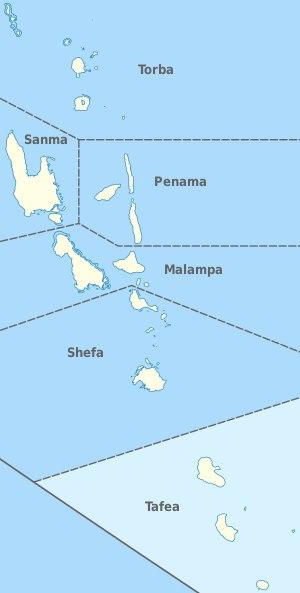
Les langues du sud du Vanuatu sont une sous-branche des langues océaniennes parlées, comme leur nom l’indique, dans le sud du Vanuatu.